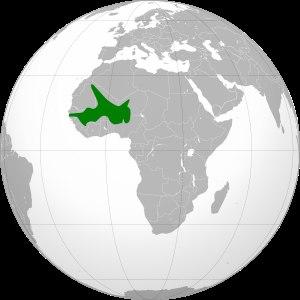
L'histoire des grandes puissances présente une chronologie des Nations ou États qui ont dominé le Monde depuis les prémices de l'Antiquité jusqu'à nos jours de par leur statut politique, économique, technologique et/ou militaire avancé. Ce statut permet de jouir d'une influence et d'un rayonnement internationaux peu égalés sur un même espace temporel et spatial. Pourtant, lorsqu'un pays y accède, il n'est pas pour autant légitimé par l'ensemble de la communauté internationale et encore moins établi de façon irréversible dans sa position. En effet, du fait de la volonté plus ou moins affichée de chaque État de s'imposer sur la scène mondiale, on constate que bon nombre de civilisations ont pu accéder à la place de leader mais que peu d'entre elles ont pu la conserver plus de quelques siècles. Bien que la longévité de certaines relève d'une gestion optimale vis-à-vis de l'époque considérée, il y a toujours eu une période de déclin au cours de laquelle les rapports de force ont été modifiés.